Juan Pablo Rodríguez

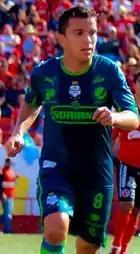
Rodríguez with Santos Laguna in 2012

Juan Pablo Rodríguez Guerrero (born 7 August 1979) is a Mexican former professional footballer who played as a midfielder and current assistant manager for Liga MX club Monterrey.